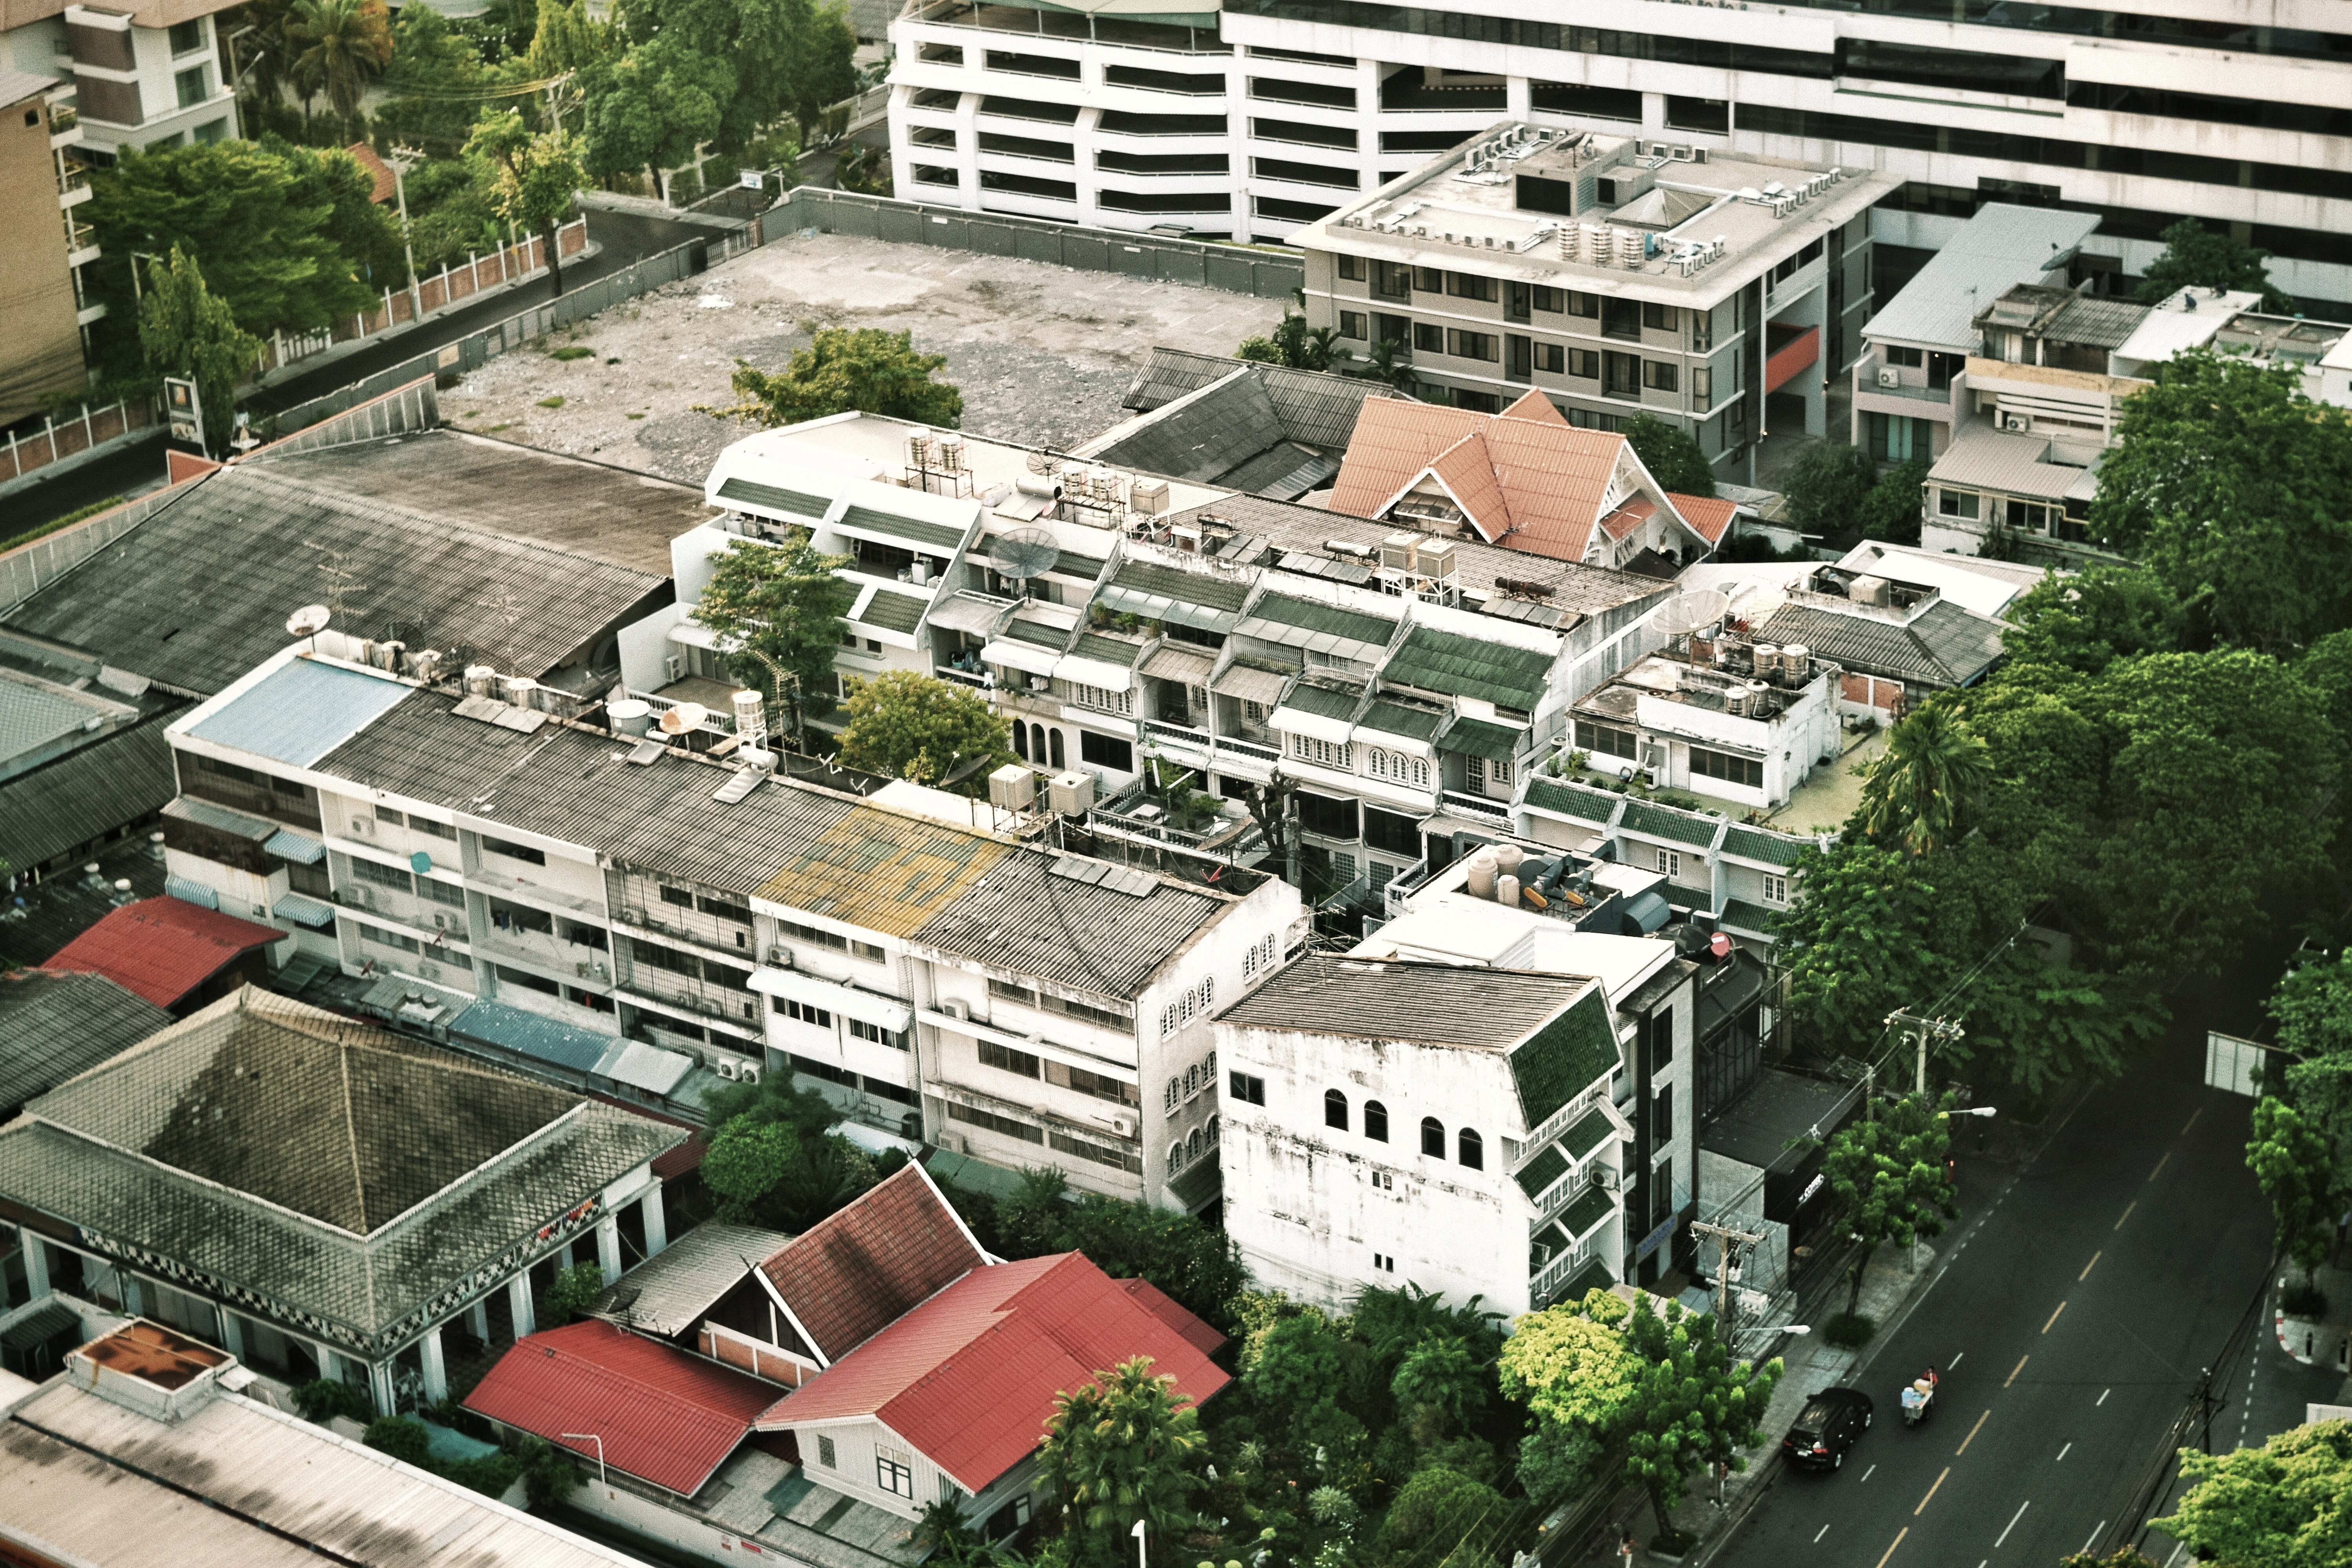
tree, architecture, road, house, city, cityscape, downtown, suburb, garden, stadium, thailand, buildings, vegetation, balconies, lit, neighbourhood, big city, single family homes, bird's eye view, aerial photography, urban area, residential area, human settlement